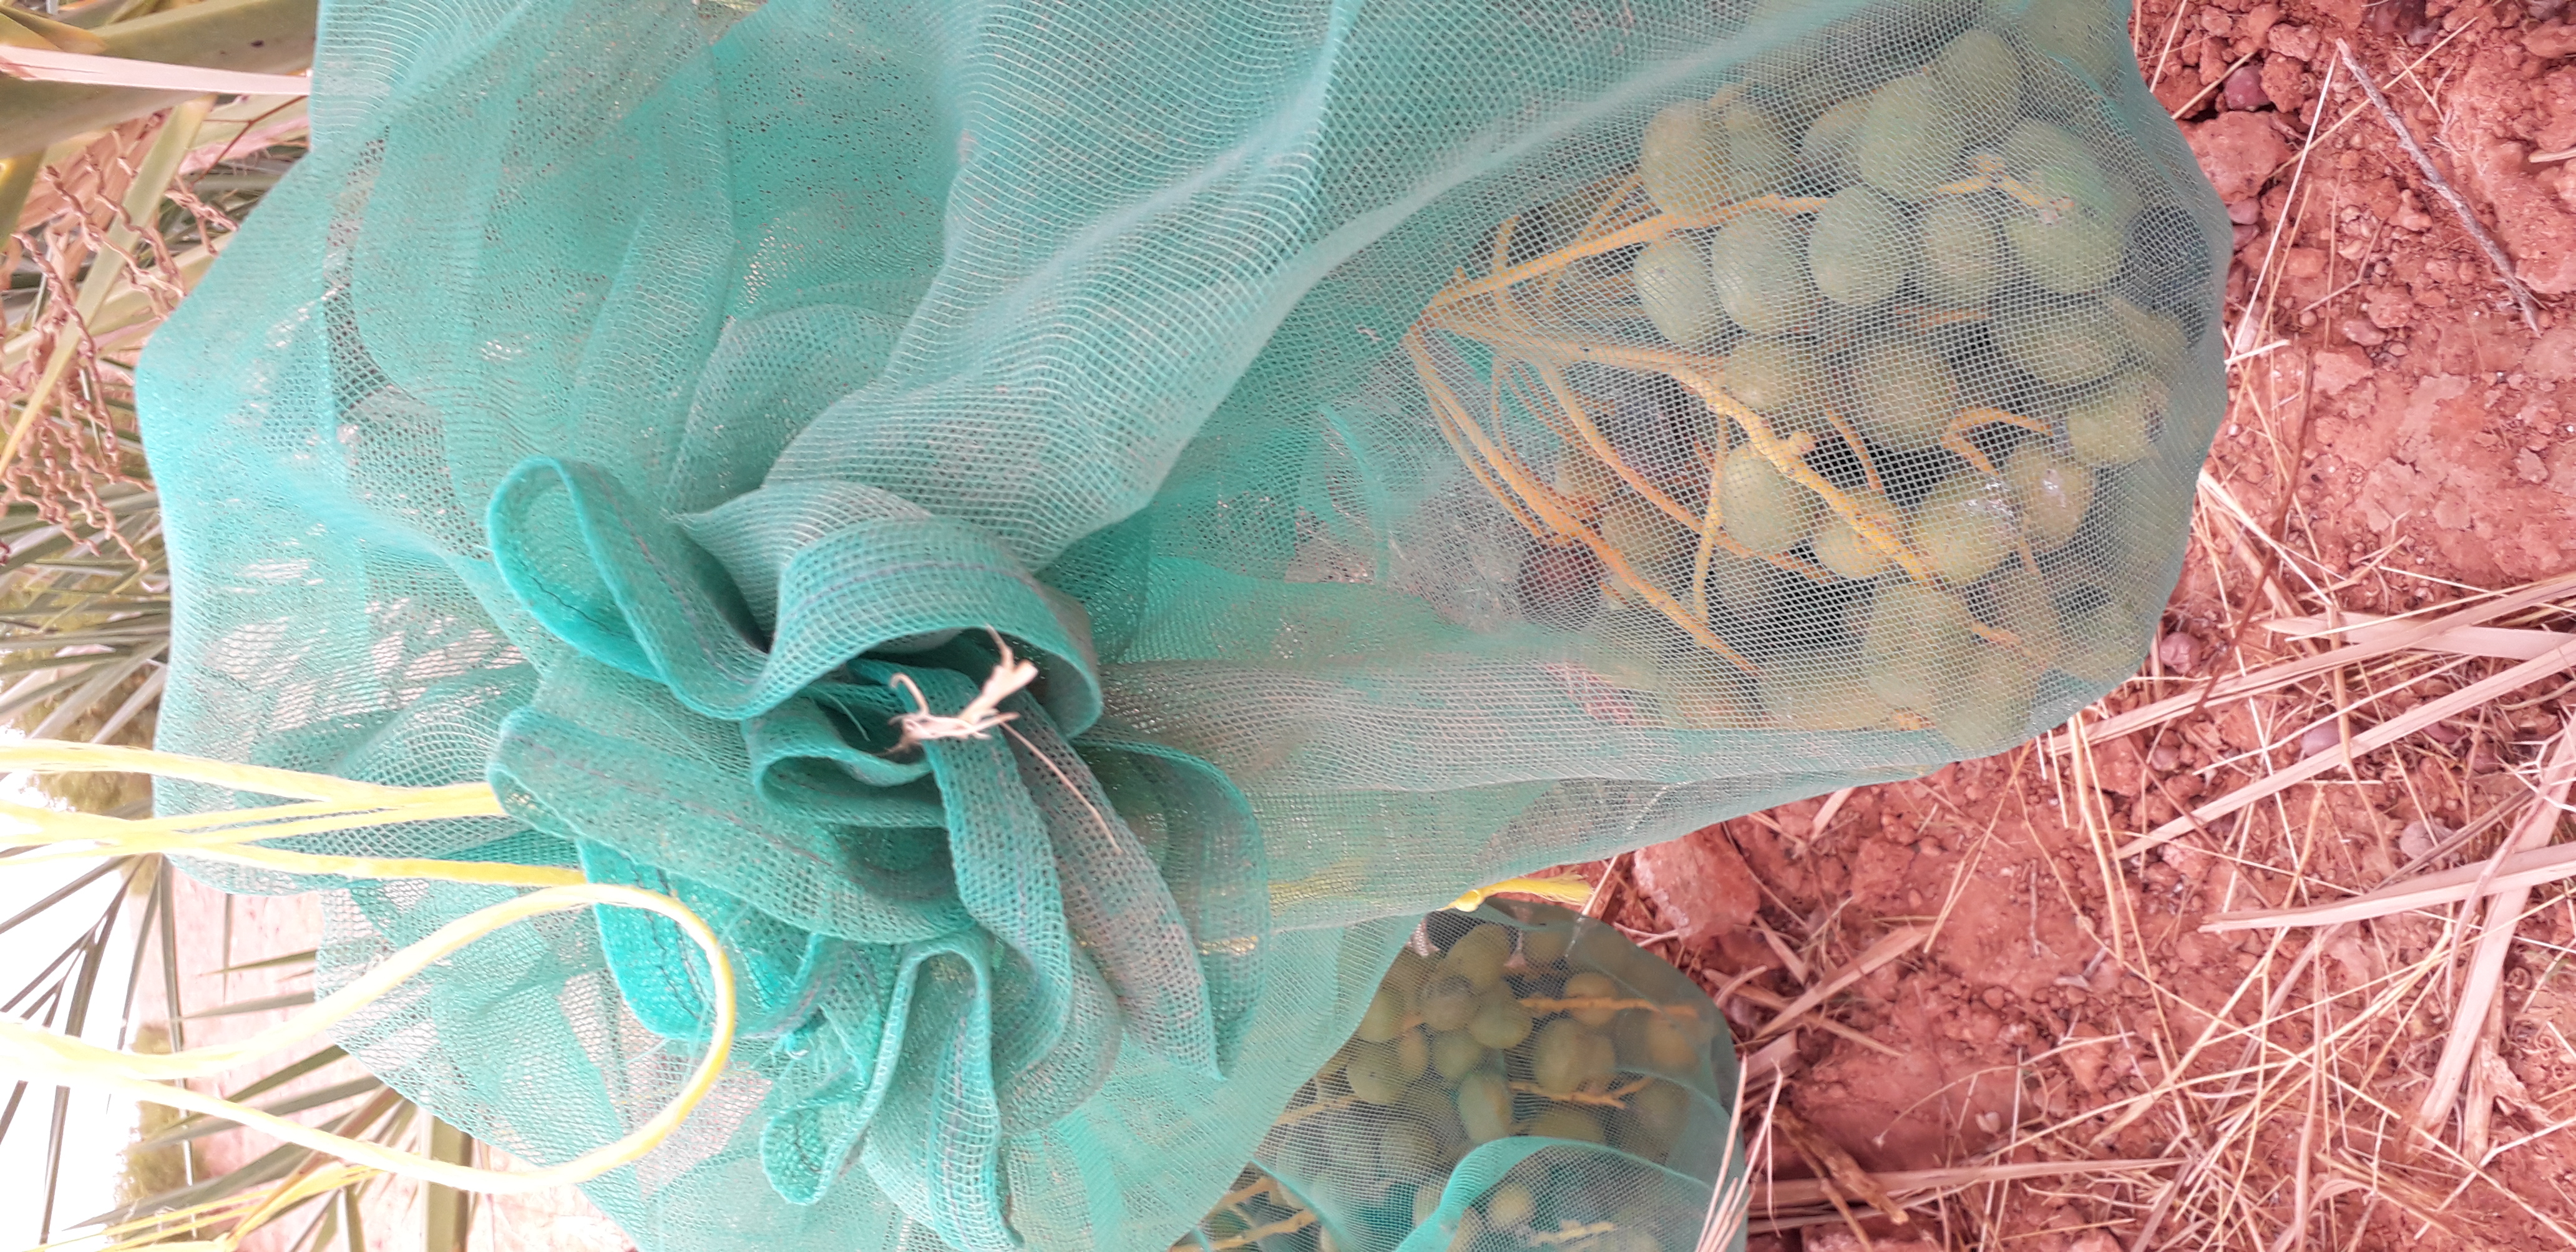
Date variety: kholt